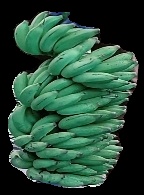
Variety: elakki-bale
Grade: grade1